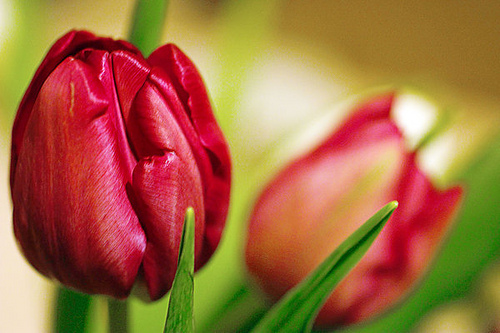
Flower: tulip